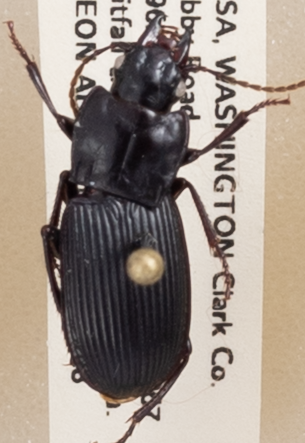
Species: Pterostichus herculaneus
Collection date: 2019-05-28
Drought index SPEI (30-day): -1.28
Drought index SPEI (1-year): -2.09
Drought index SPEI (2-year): -2.09